Tabratong Parish (Oxley County), New South Wales

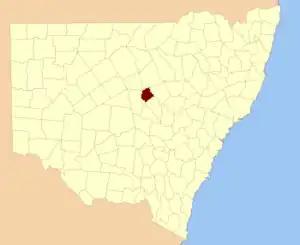
Oxley County NSW.

Tabraton Parish (Oxley County), New South Wales is a rural locality of Warren Shire and a civil parish of Oxley County, New South Wales, a Cadastral divisions of New South Wales.